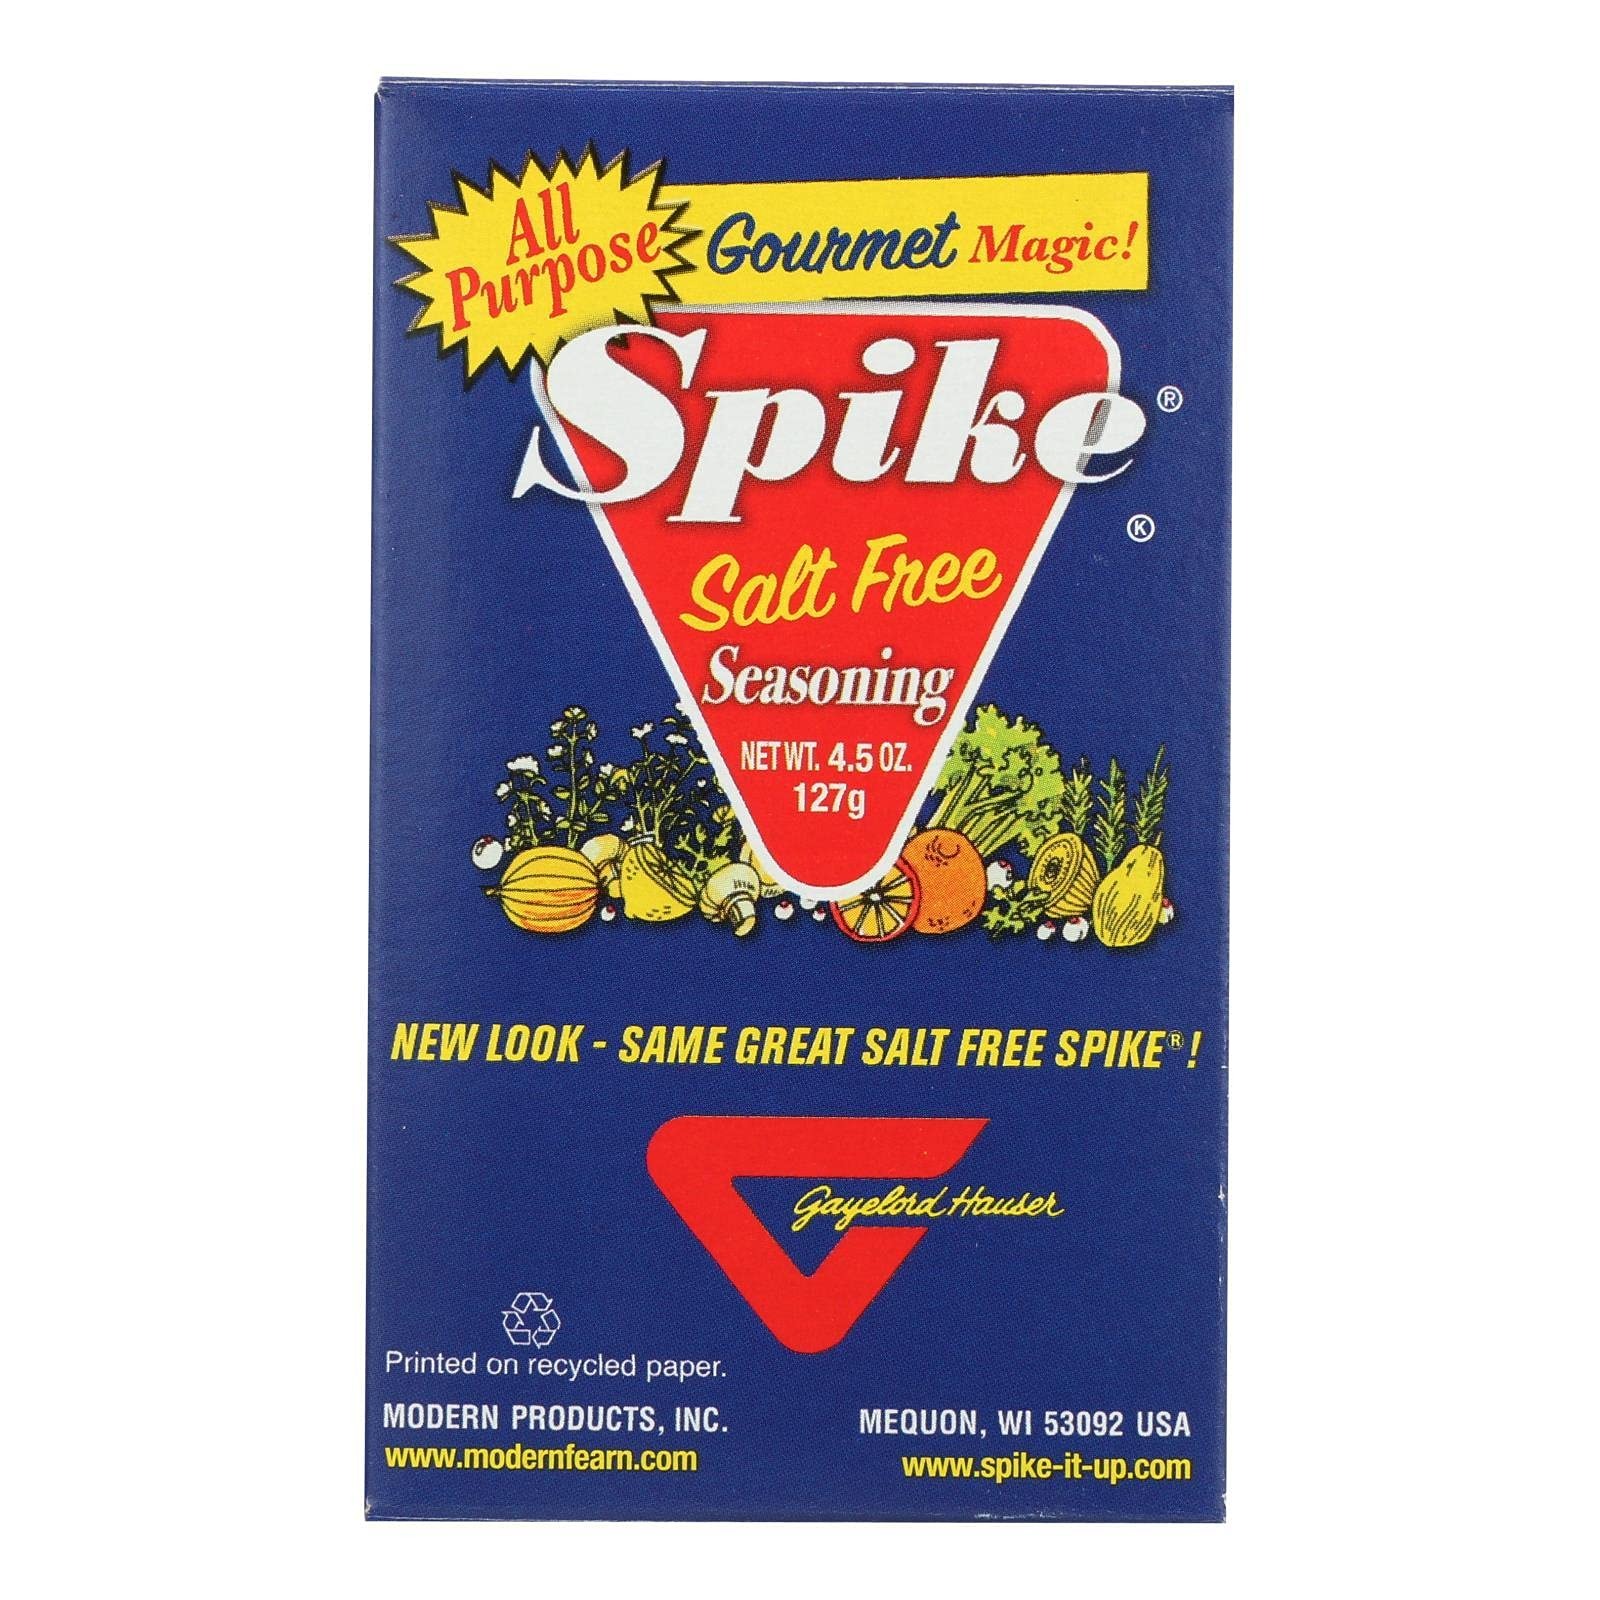
Item Name: Modern Salt Free Spike Seasoning, 4.5 Ounce - 12 per case.
Bullet Point: Modern Products Gourmet Spike Seasoning - Salt
Value: 12.0
Unit: Count

Price: 11.99